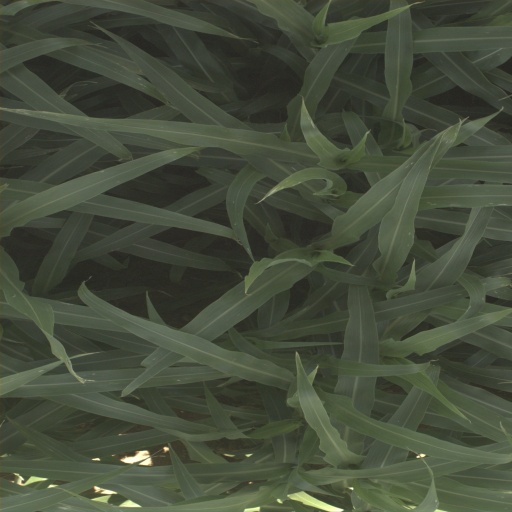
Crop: sorghum